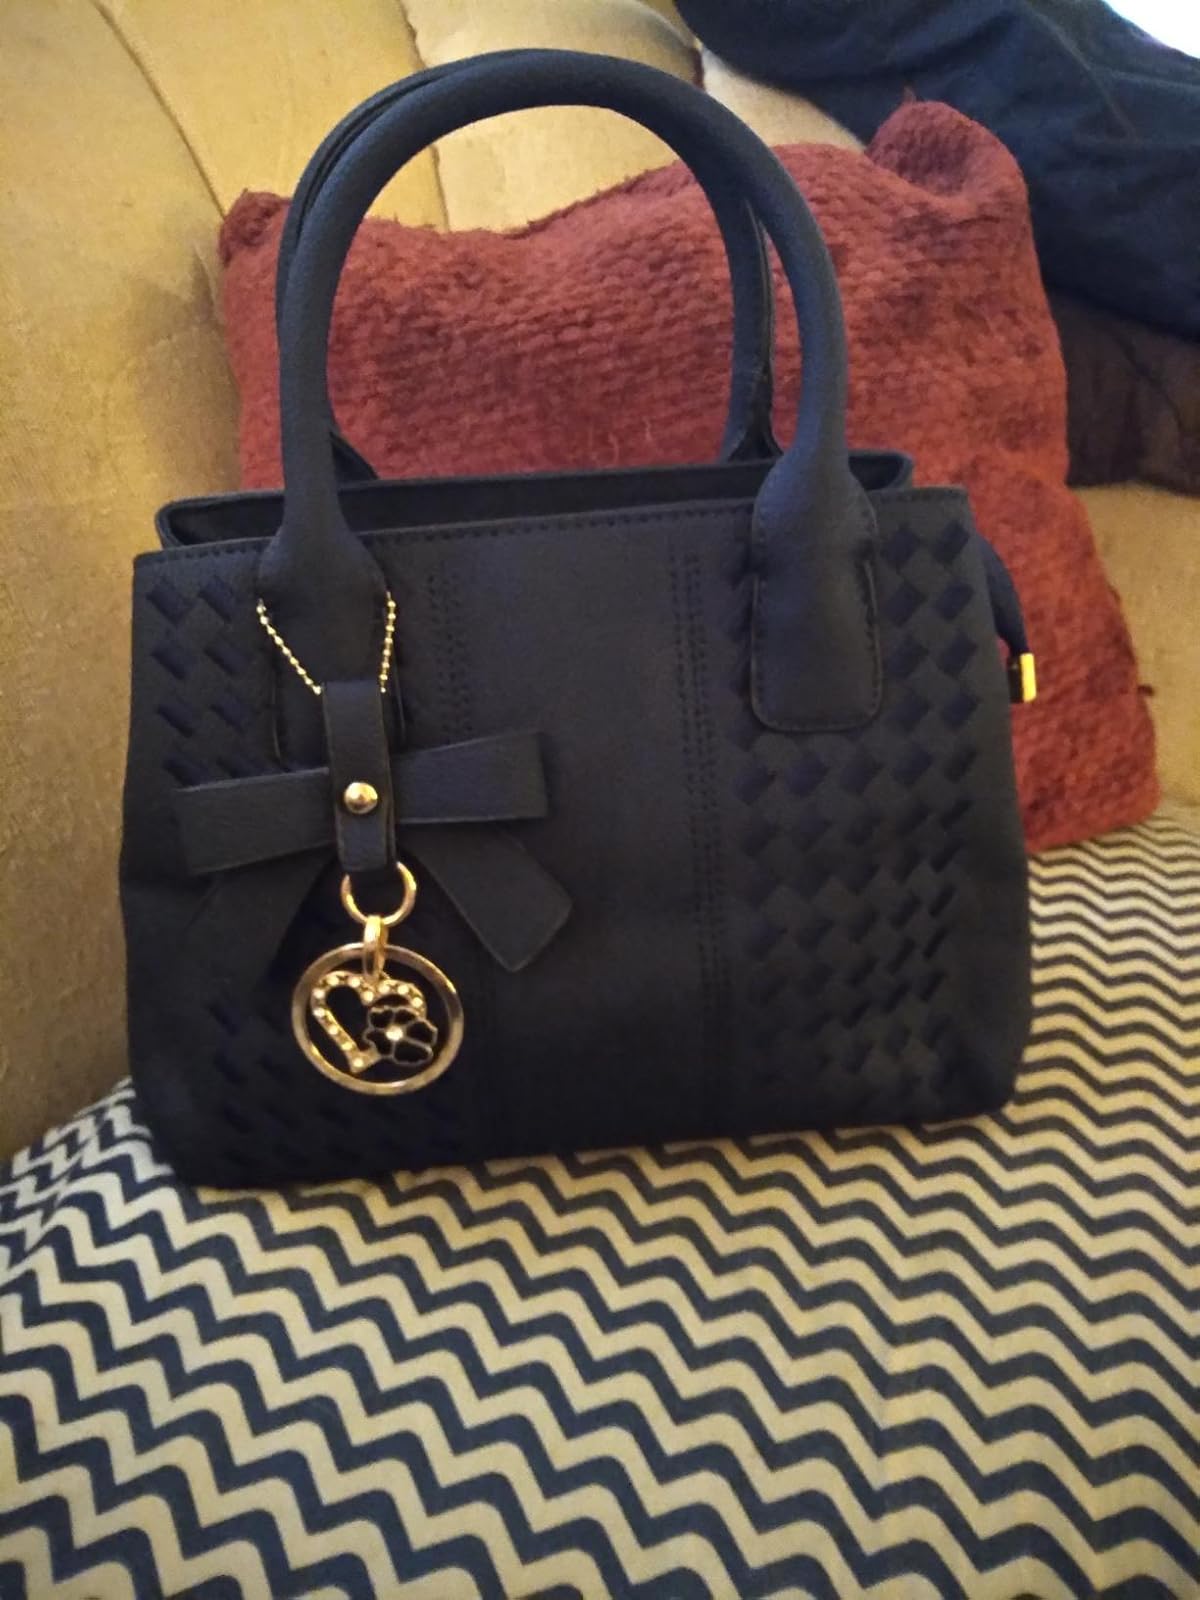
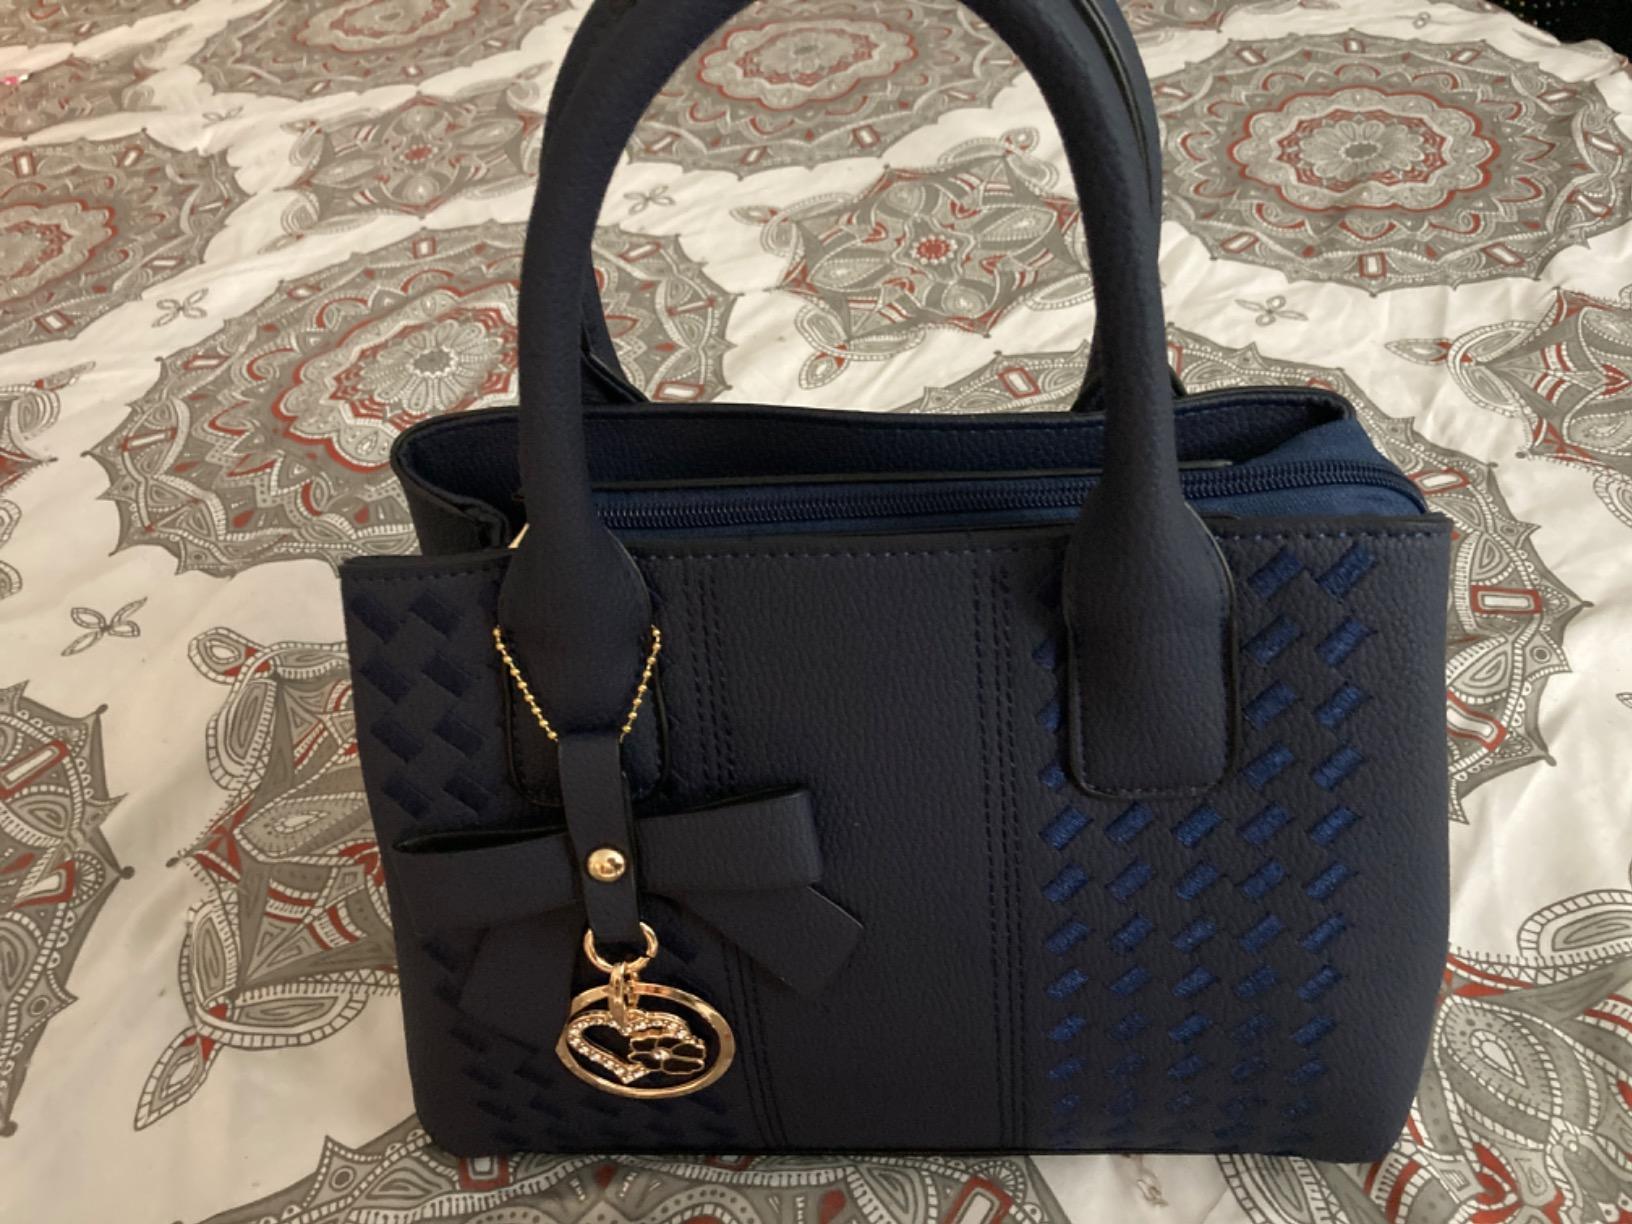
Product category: accessories_handbag
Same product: yes